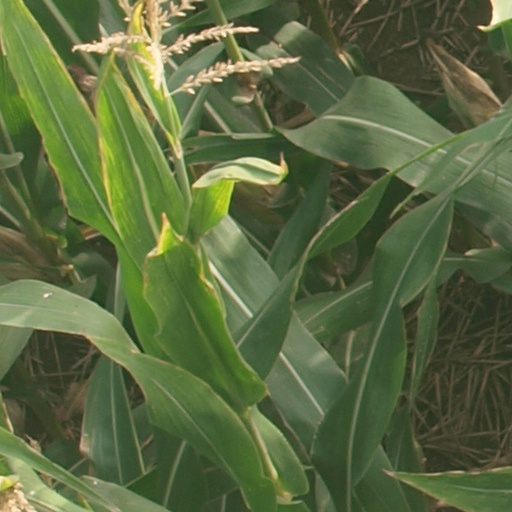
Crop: maize; corn